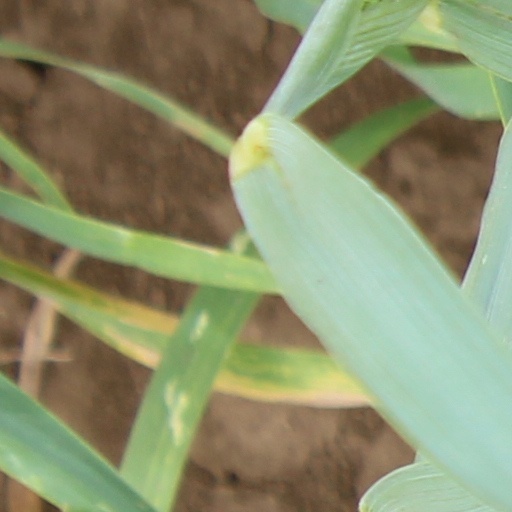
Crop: wheat